Mansard roof

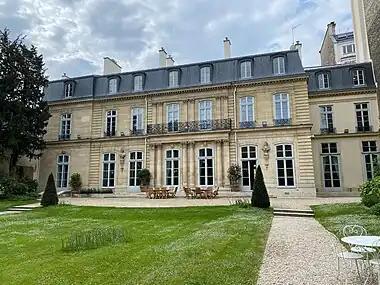
The Hôtel de Besenval in Paris. The mansard roof was added in 1866.

The mansard roof became popular once again during Haussmann's renovation of Paris beginning in the 1850s, in an architectural movement known as Second Empire style.